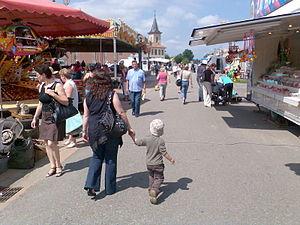
Fête patronale à Lemud, le 29 juin 2008.